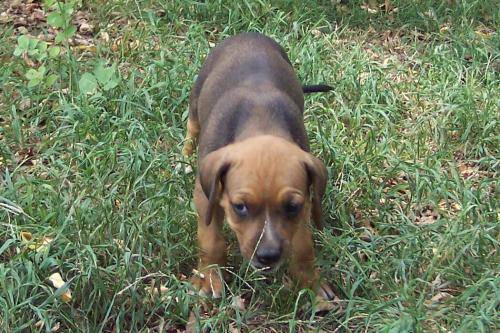
Label: dog